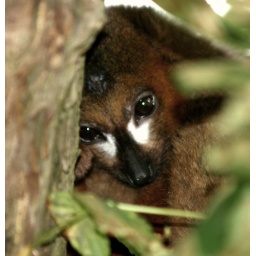
monkey in tree edited